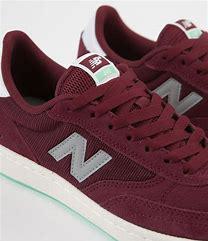
Brand: New
Model: Balance New Balance Numeric 440